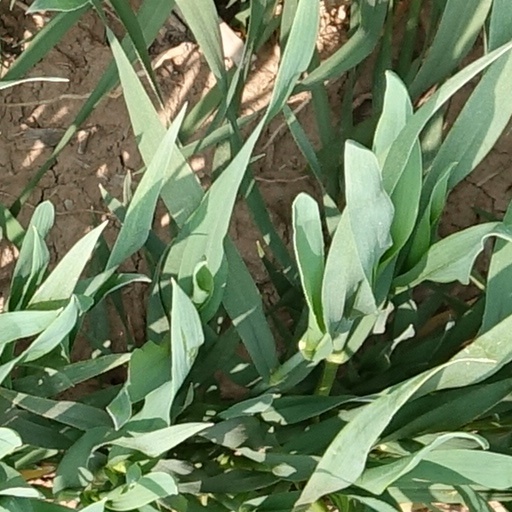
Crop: wheat